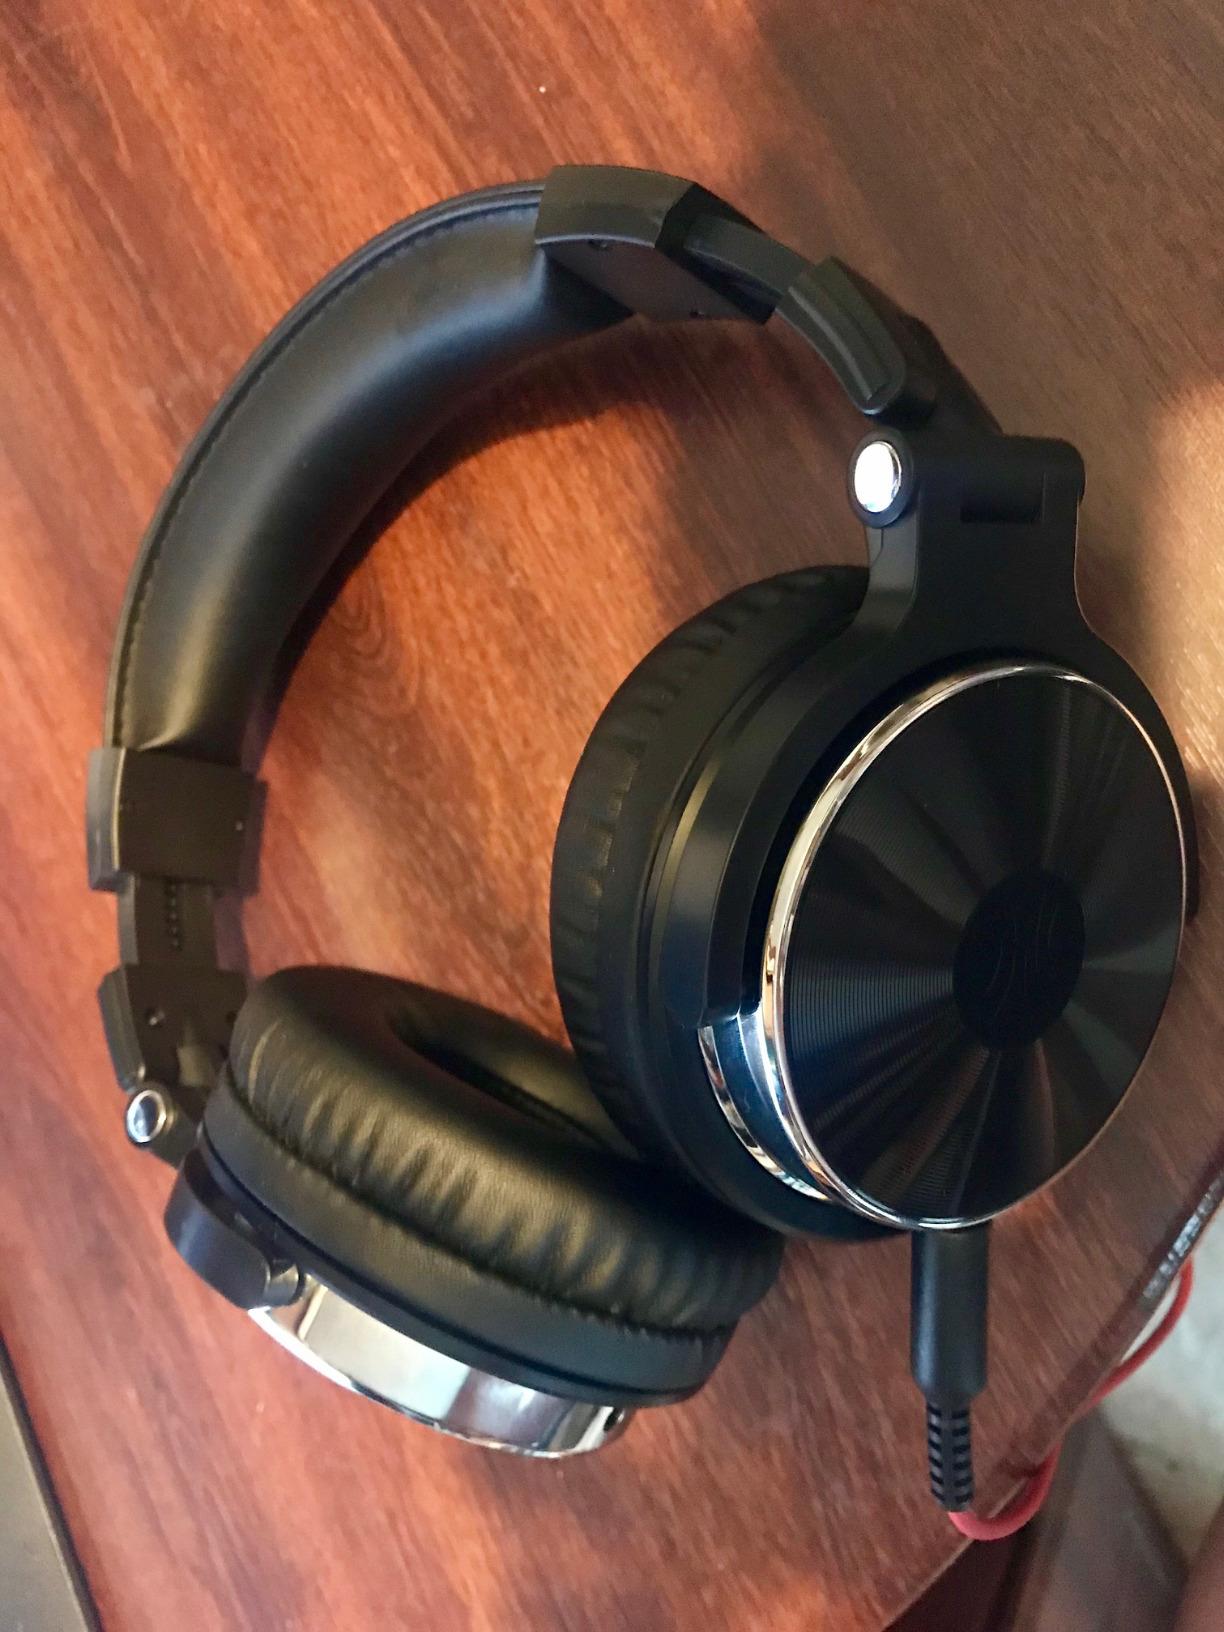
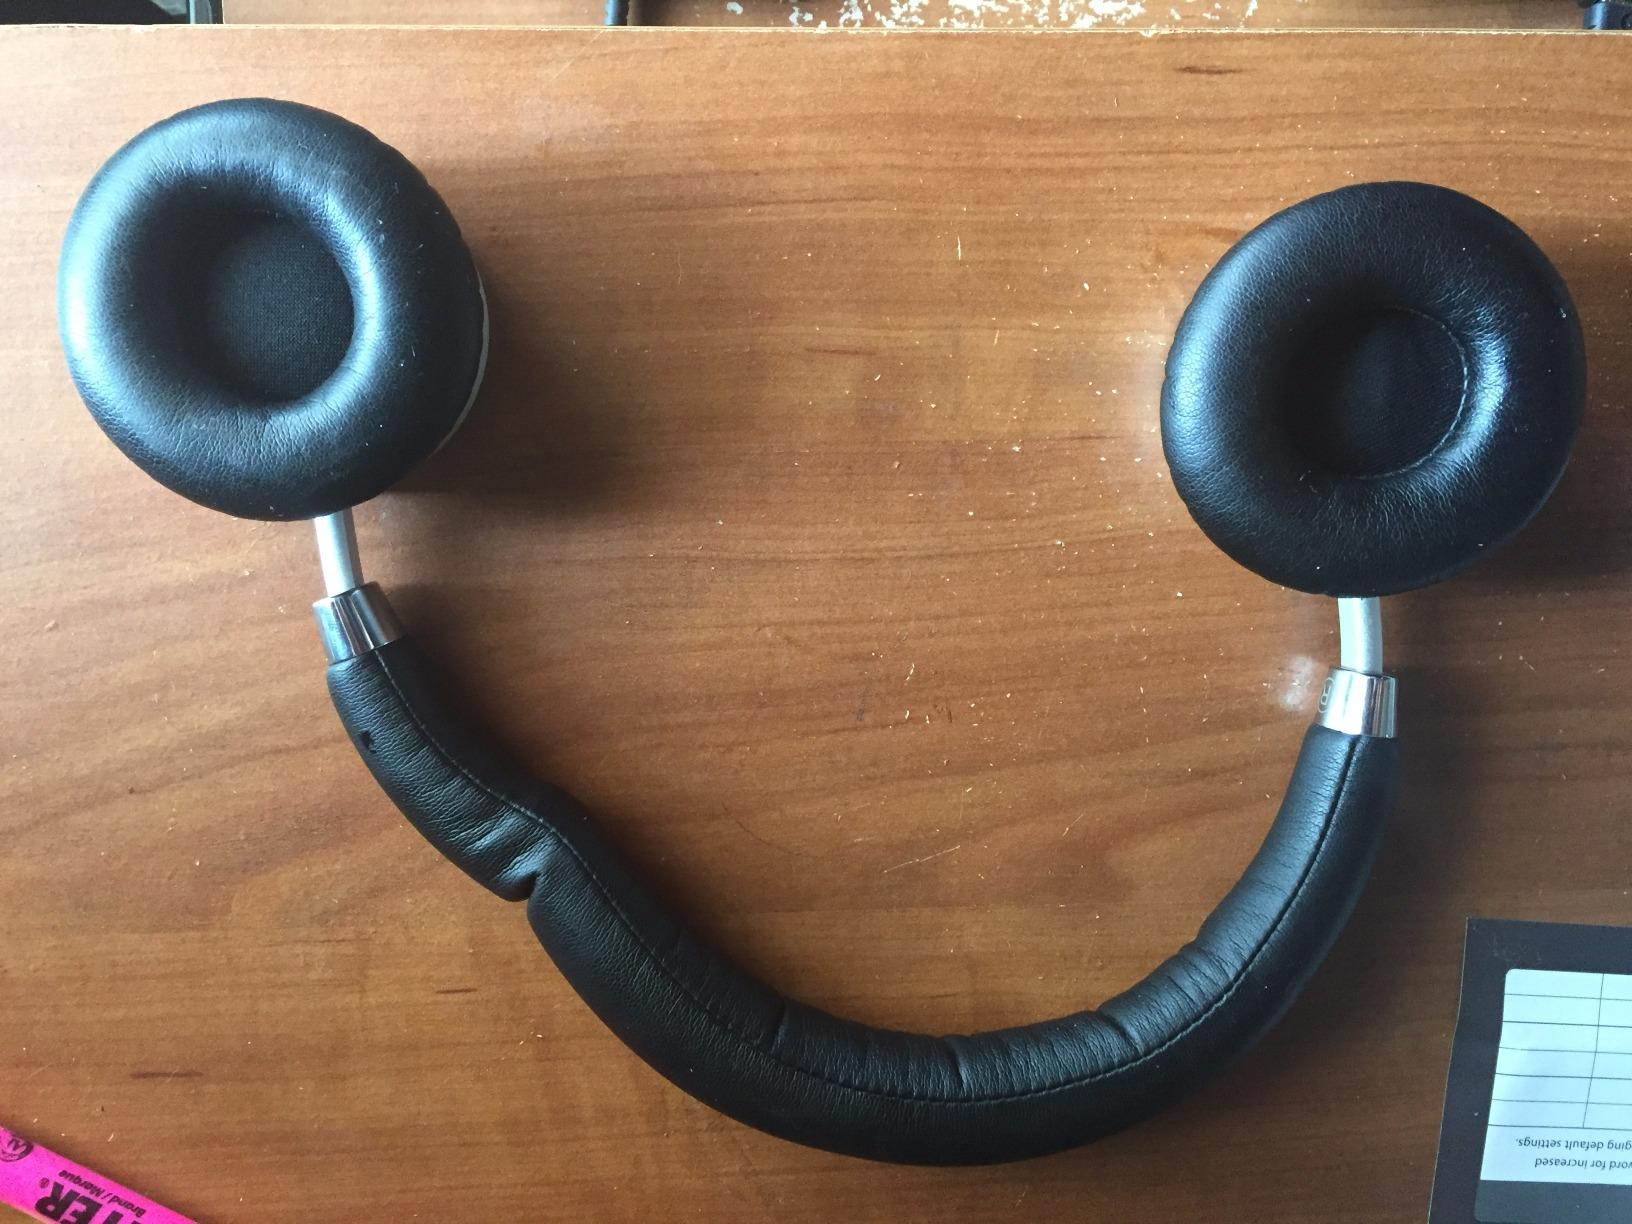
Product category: headphones
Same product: no